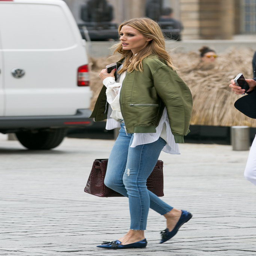
actor in a green bomber jacket , white blouse , skinny jeans , and flats .